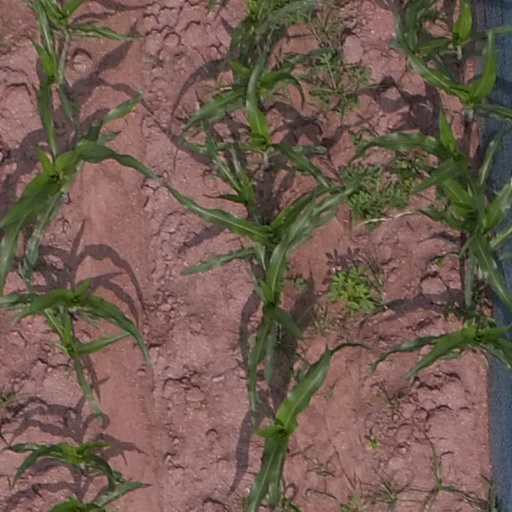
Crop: maize; corn